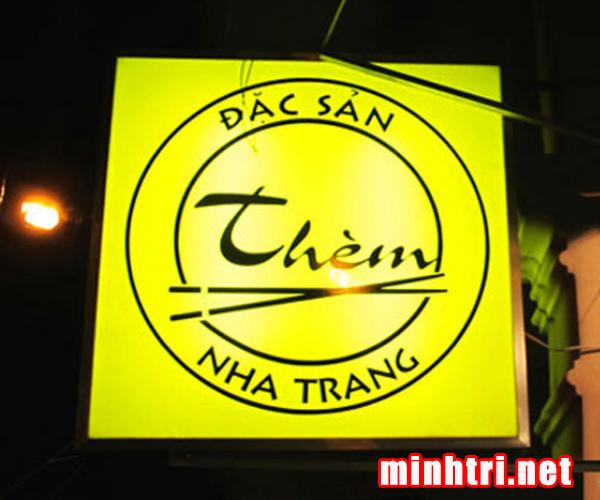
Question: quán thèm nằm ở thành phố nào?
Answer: thành phố nha trang